Grey-headed flying fox

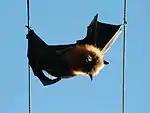
A grey-headed flying fox electrocuted between electricity transmission lines in suburban Sydney

The grey-headed flying fox is now a prominent federal conservation problem in Australia. Early in the last century, the species was considered abundant, with numbers estimated in the many millions. In recent years, though, evidence has been accumulating that the species is in serious decline. An estimate for the species in 2019 put the number at 586,000 and the national population may have declined by over 30% between 1989 and 1999 alone.